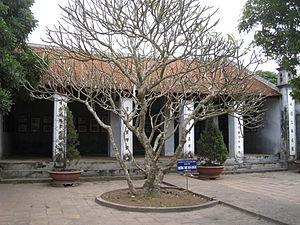
Le temple de la Littérature, ou temple Rouge, est un temple confucéen situé à Hung Yen dans la province de Hưng Yên. Il a été classé comme monument historique en 1992.